FC Petrolul Ploiești

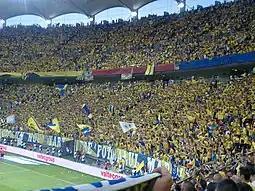
Petrolul fans at the 2013 Romanian Cup Final in Bucharest

In the following years Petrolul occupied the following positions at the end of the championship: 1996–97 – 9th, 1997–98 – 14th, 1998–99 – 8th and 1999–2000 – 11th. The late 1990s have been marked by the fierce rivalry with Astra Ploiești, a team that promoted in the first league in 1998.